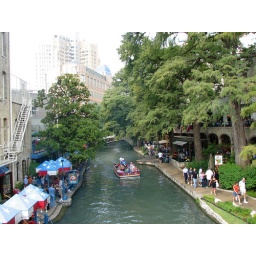
A tour boat cruises down the river in San Antonio, Texas.